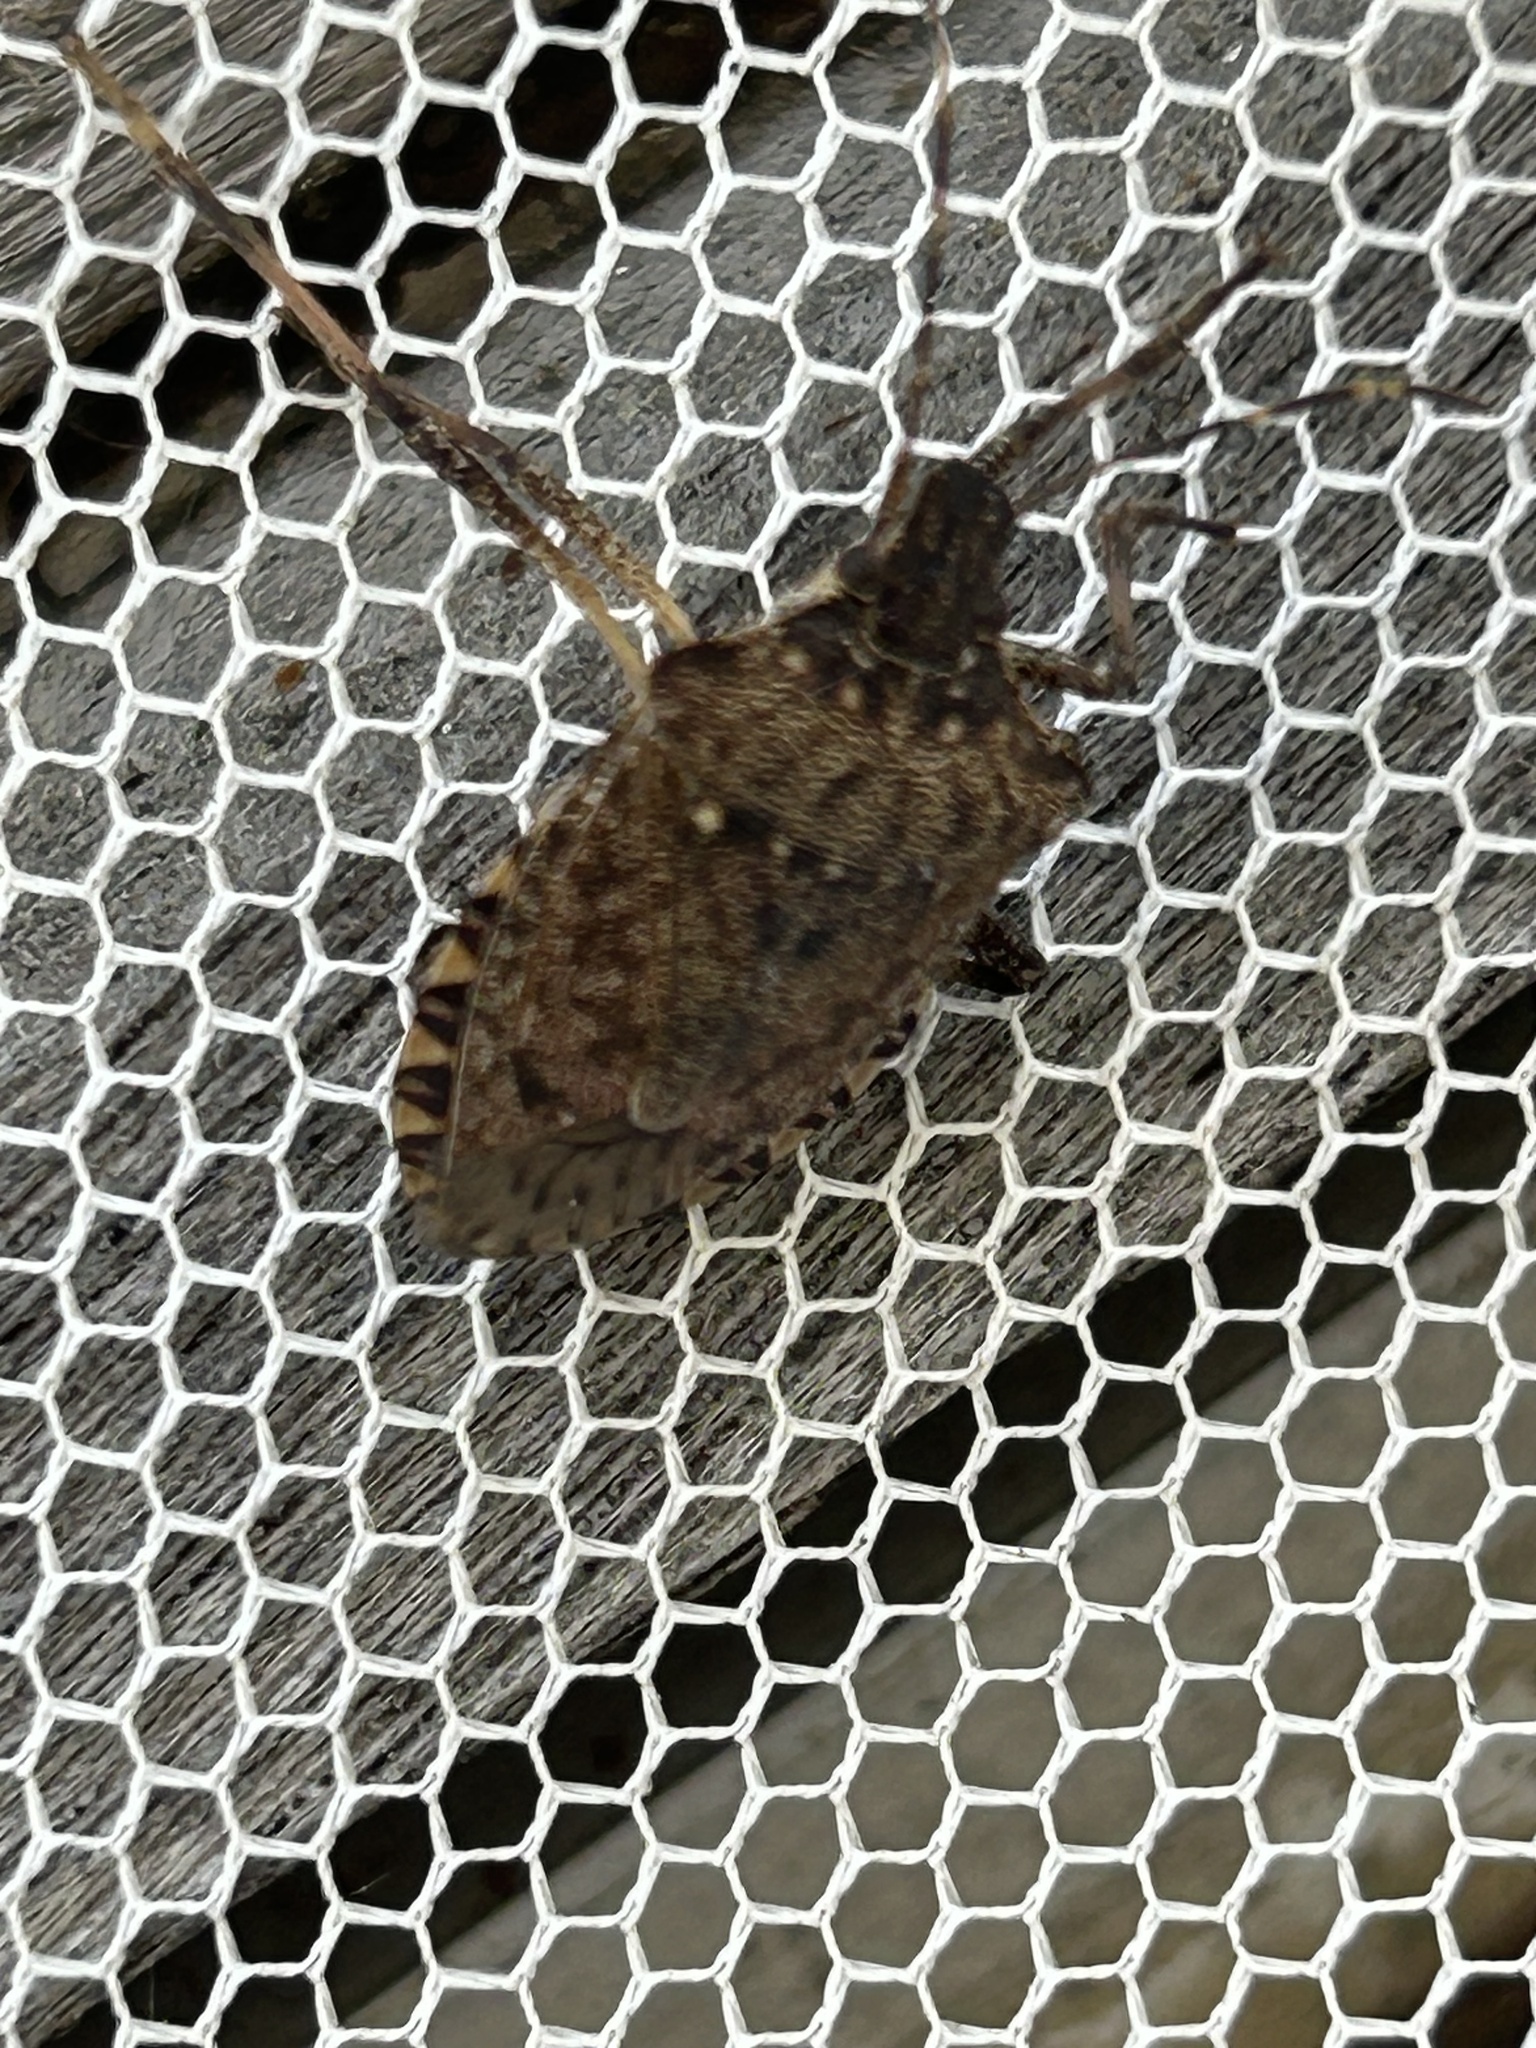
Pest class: stink_bug